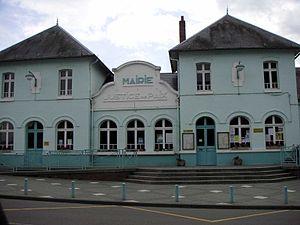
Façade de la Mairie de Marquion (Pas-de-Calais) Padawane
Marquion est une commune française située dans le département du Pas-de-Calais en région Hauts-de-France.